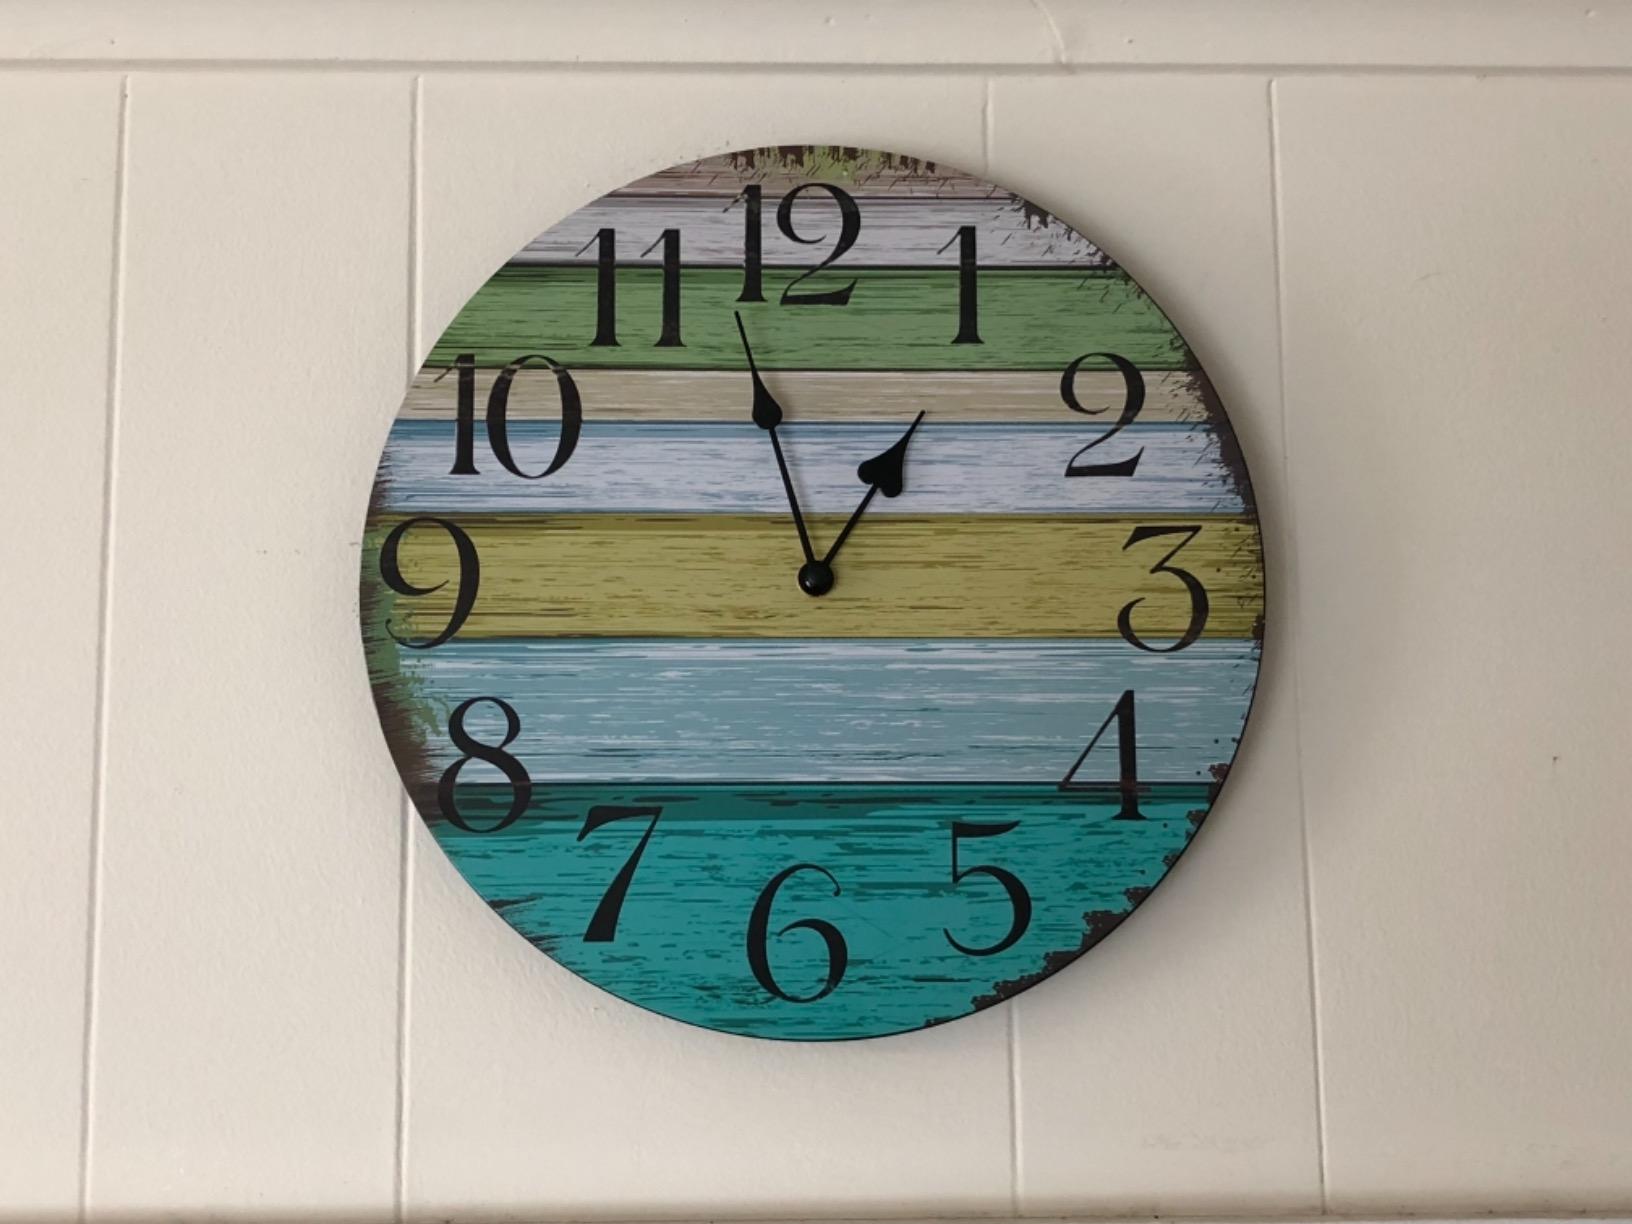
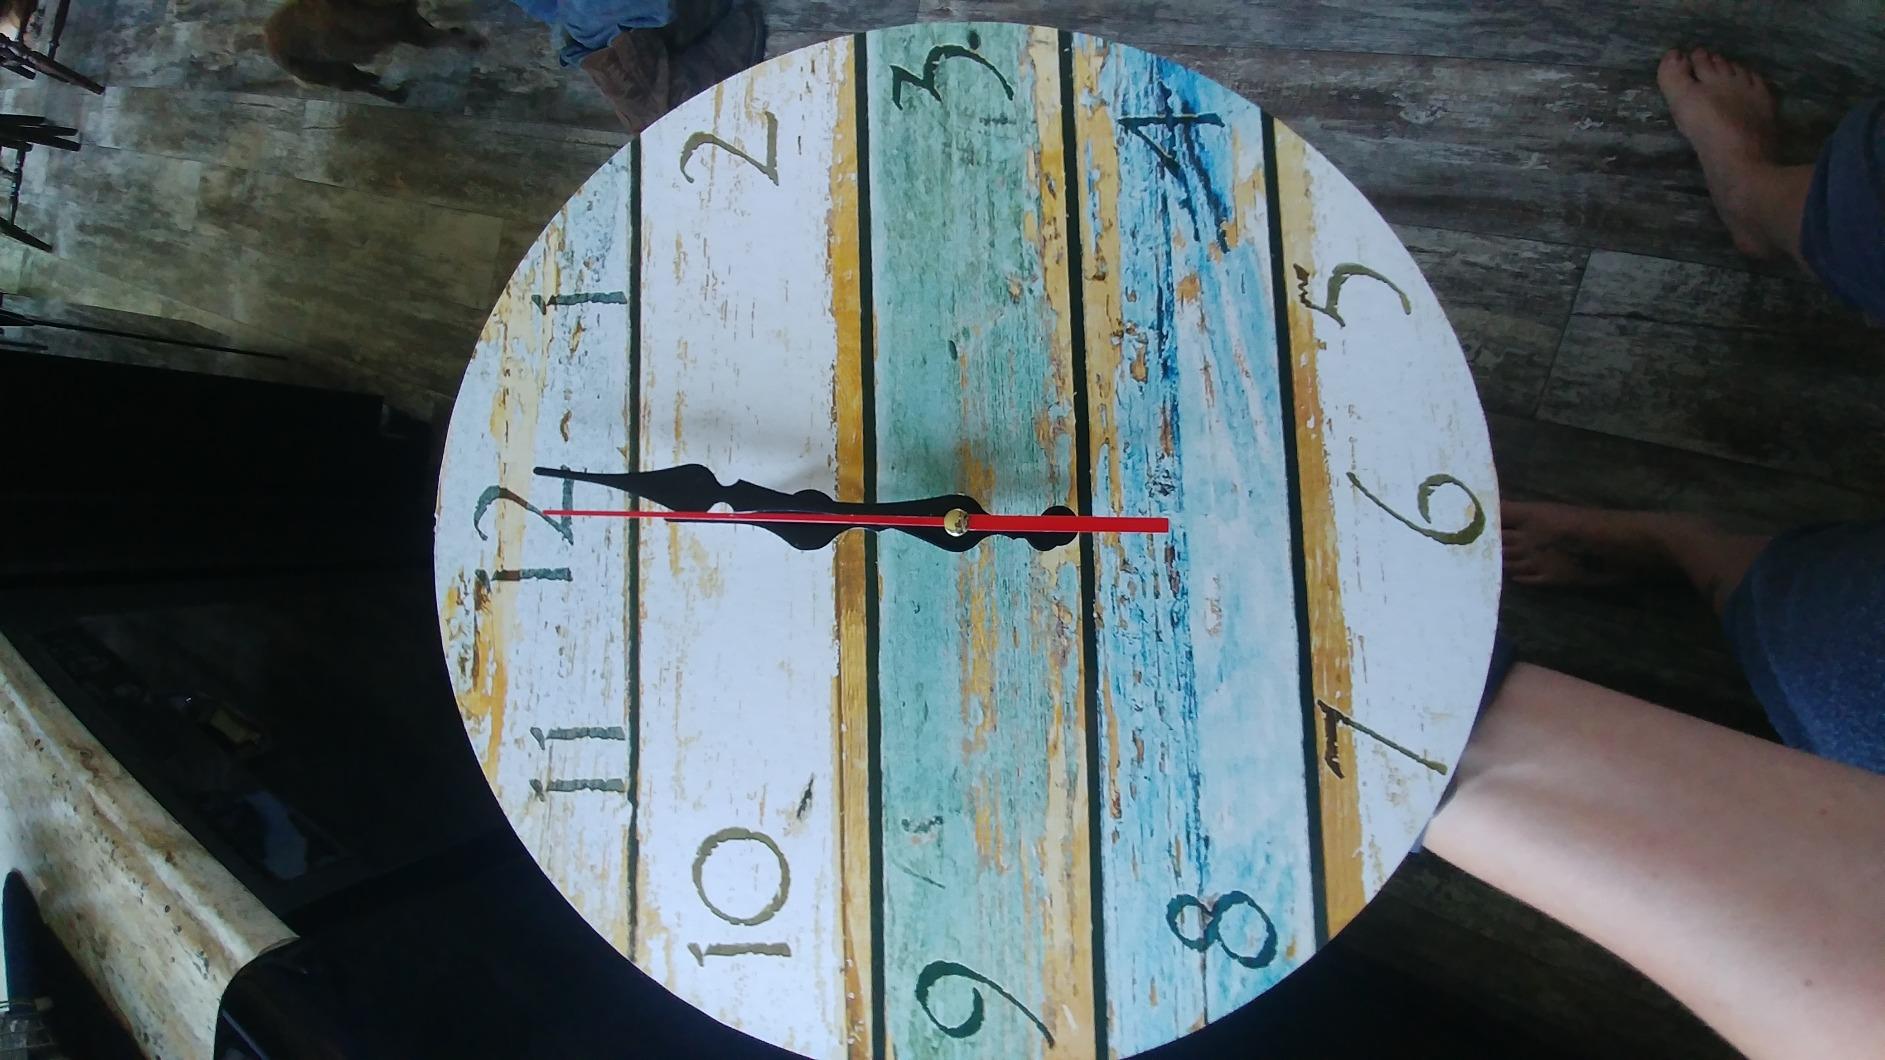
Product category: clock
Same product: no